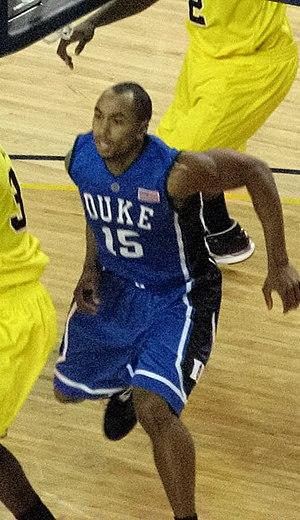
Jerome McKinley « Gerald » Henderson, Jr., né le 9 décembre 1987 à Caldwell, New Jersey est un joueur de basket-ball américain. Il évolue au poste d'arrière.